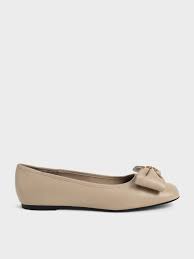
Label: Ballet Flat